Tintern

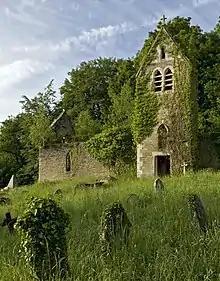
St Mary the Virgin on Chapel Hill

Tintern Abbey was founded on 9 May 1131 by Walter de Clare, Lord of Chepstow. It was the first Cistercian foundation in Wales, and only the second in Britain (after Waverley Abbey).